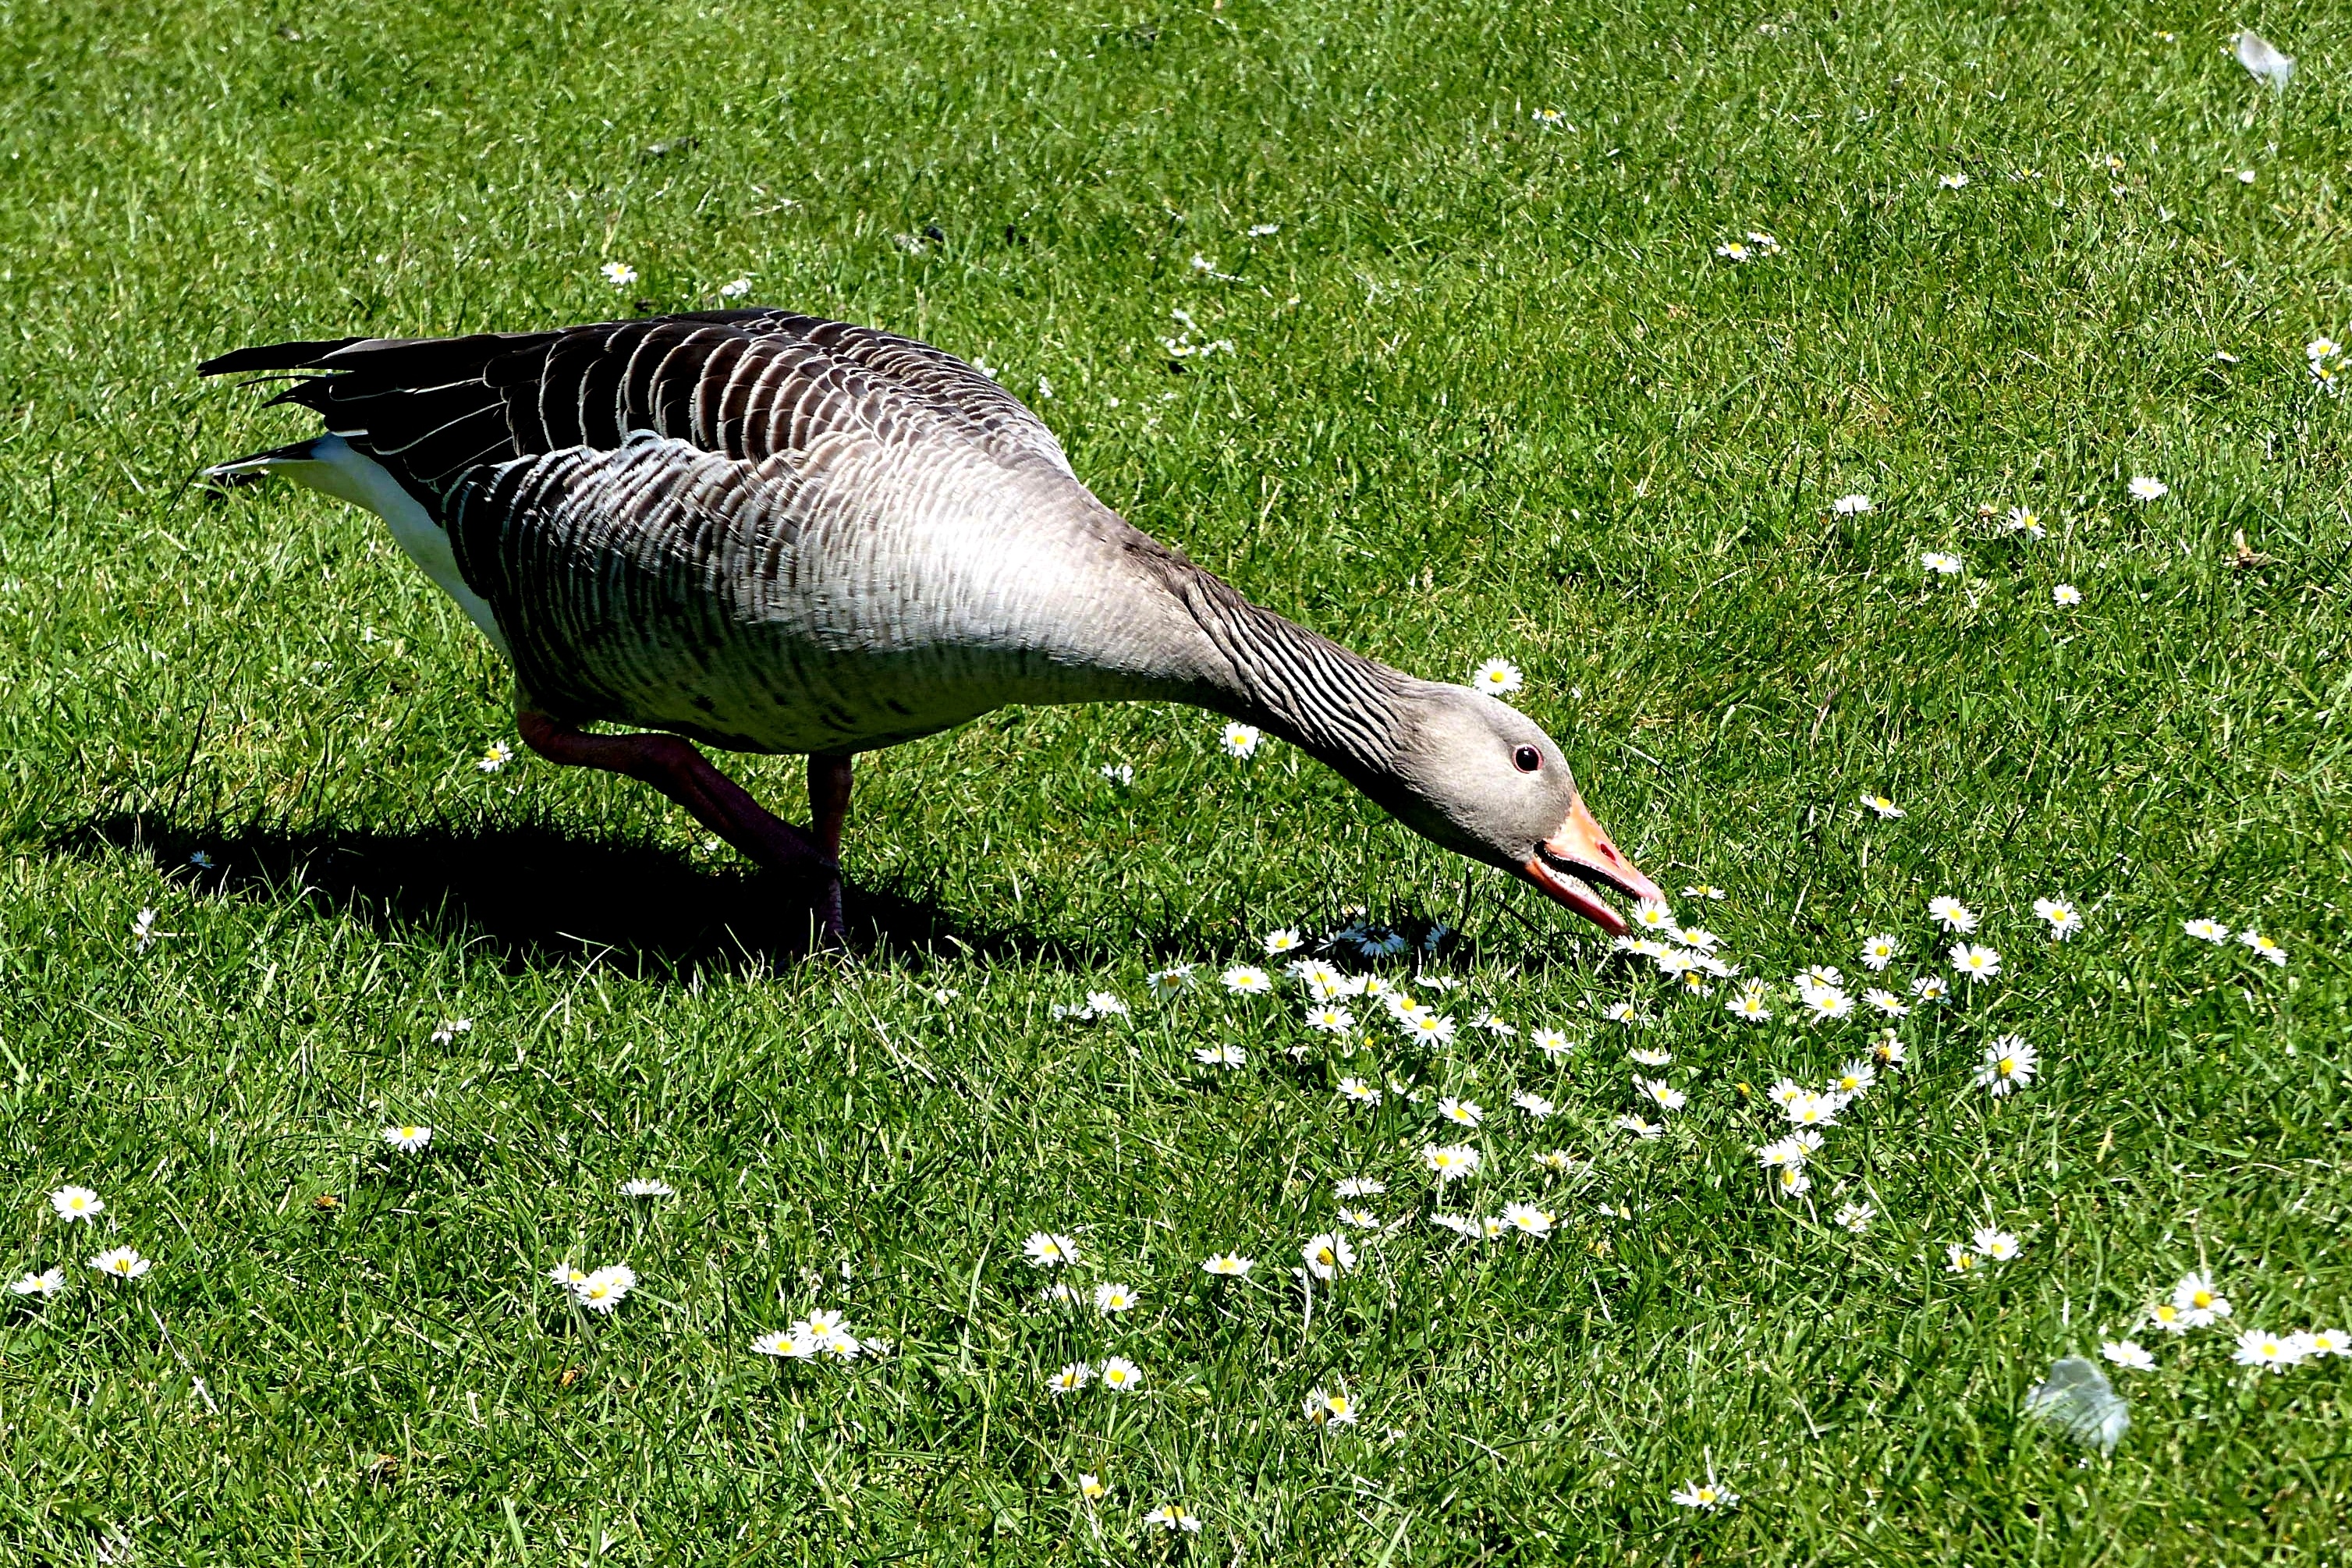
nature, grass, bird, lawn, meadow, animal, wildlife, spring, green, beak, fauna, duck, goose, vertebrate, waterfowl, water bird, foraging, greylag goose, goose meadow, anser anser, ducks geese and swans